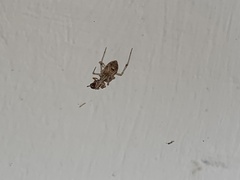
Species: Parasteatoda_tepidariorum